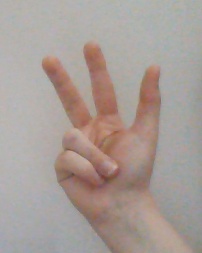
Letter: al